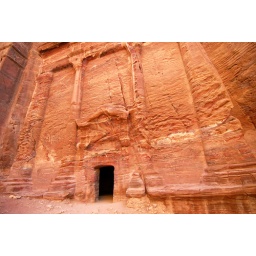
Ruins of a building carved out of colorful sandstone in Petra, Jordan